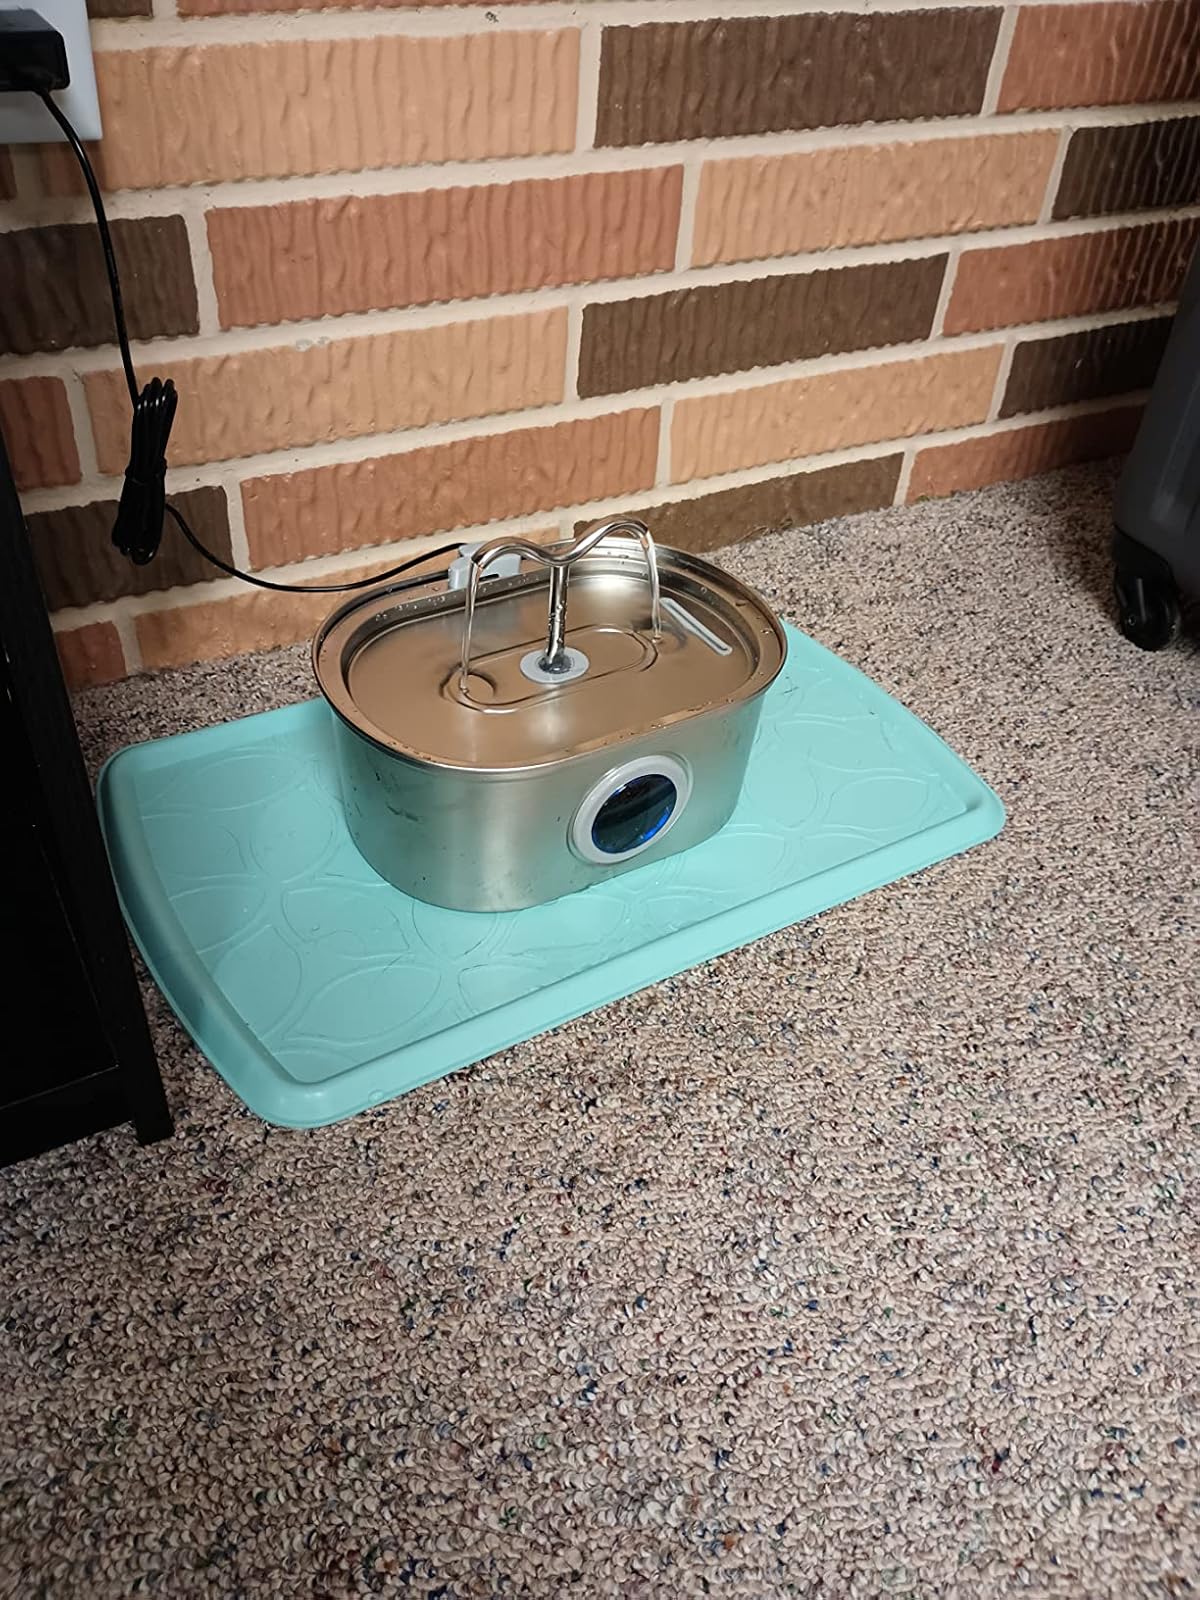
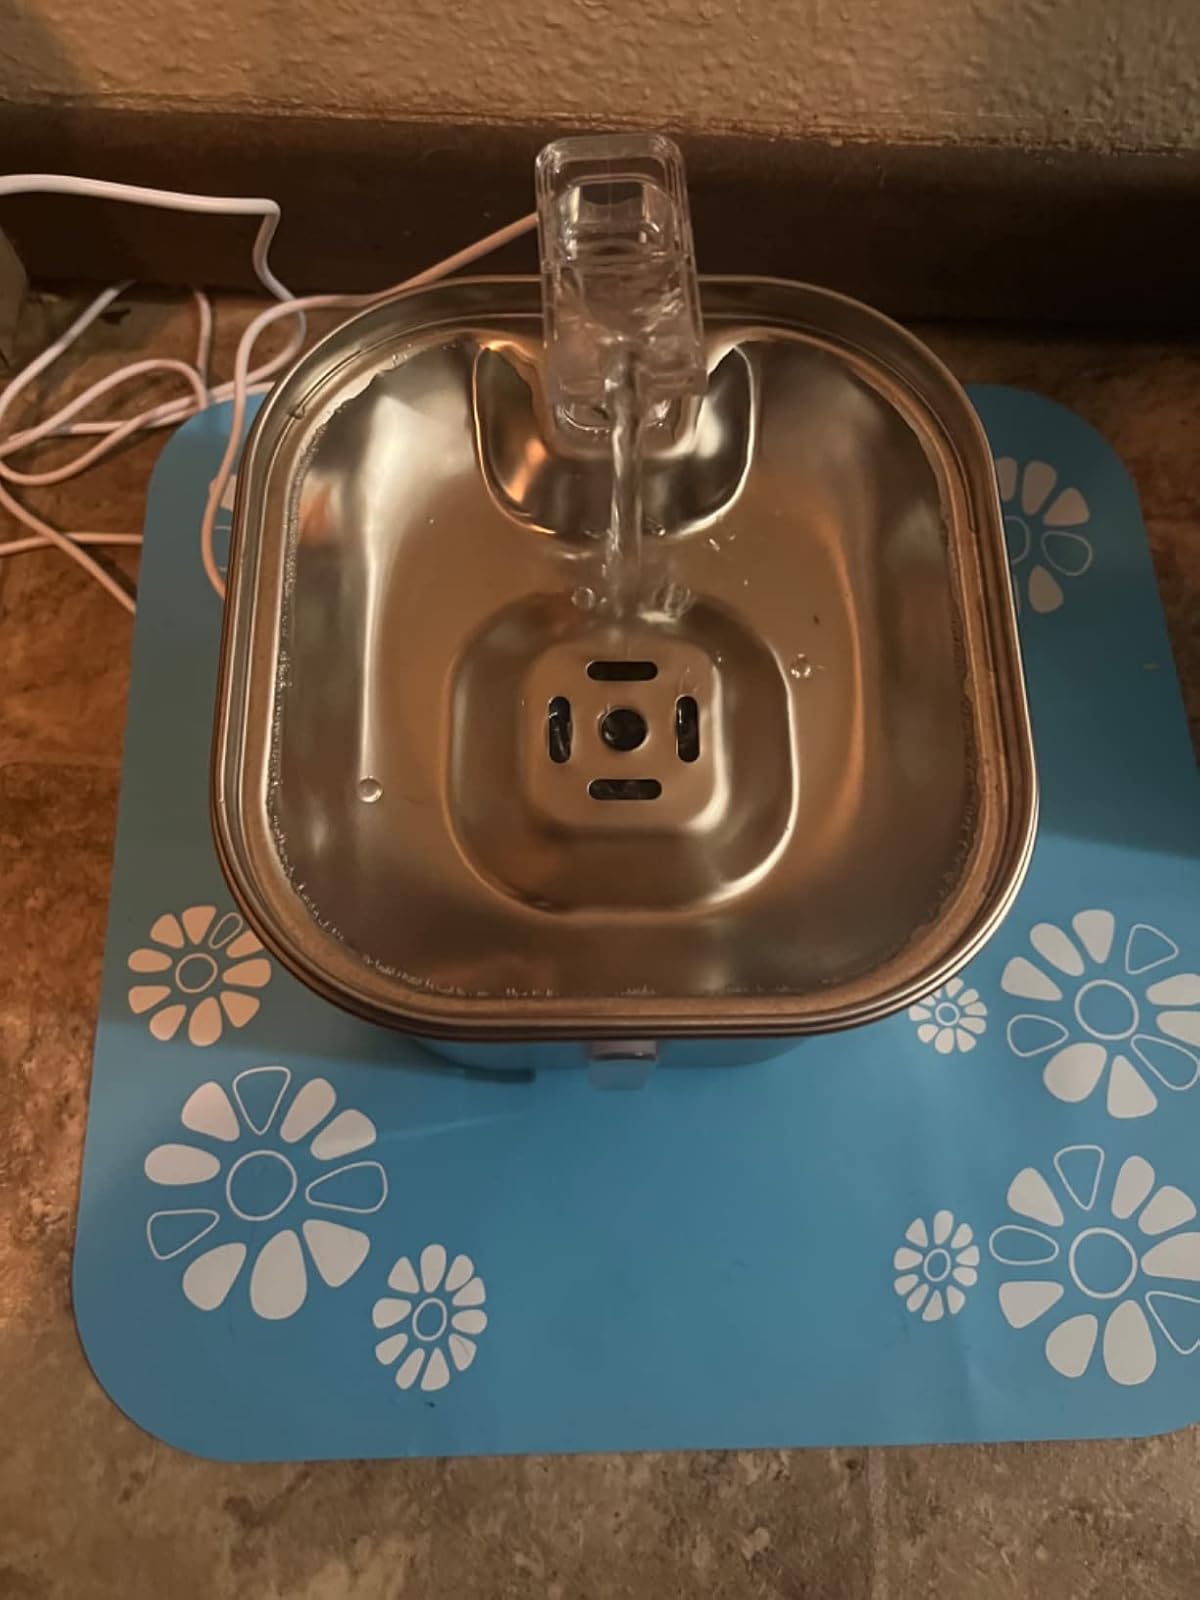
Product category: items_bowl
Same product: no